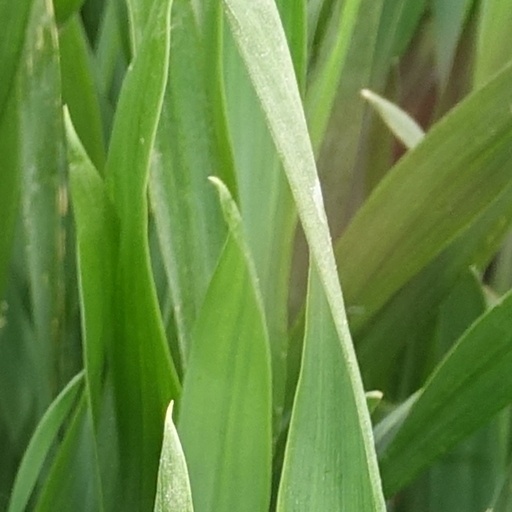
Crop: wheat